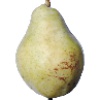
Label: Pear Williams 1